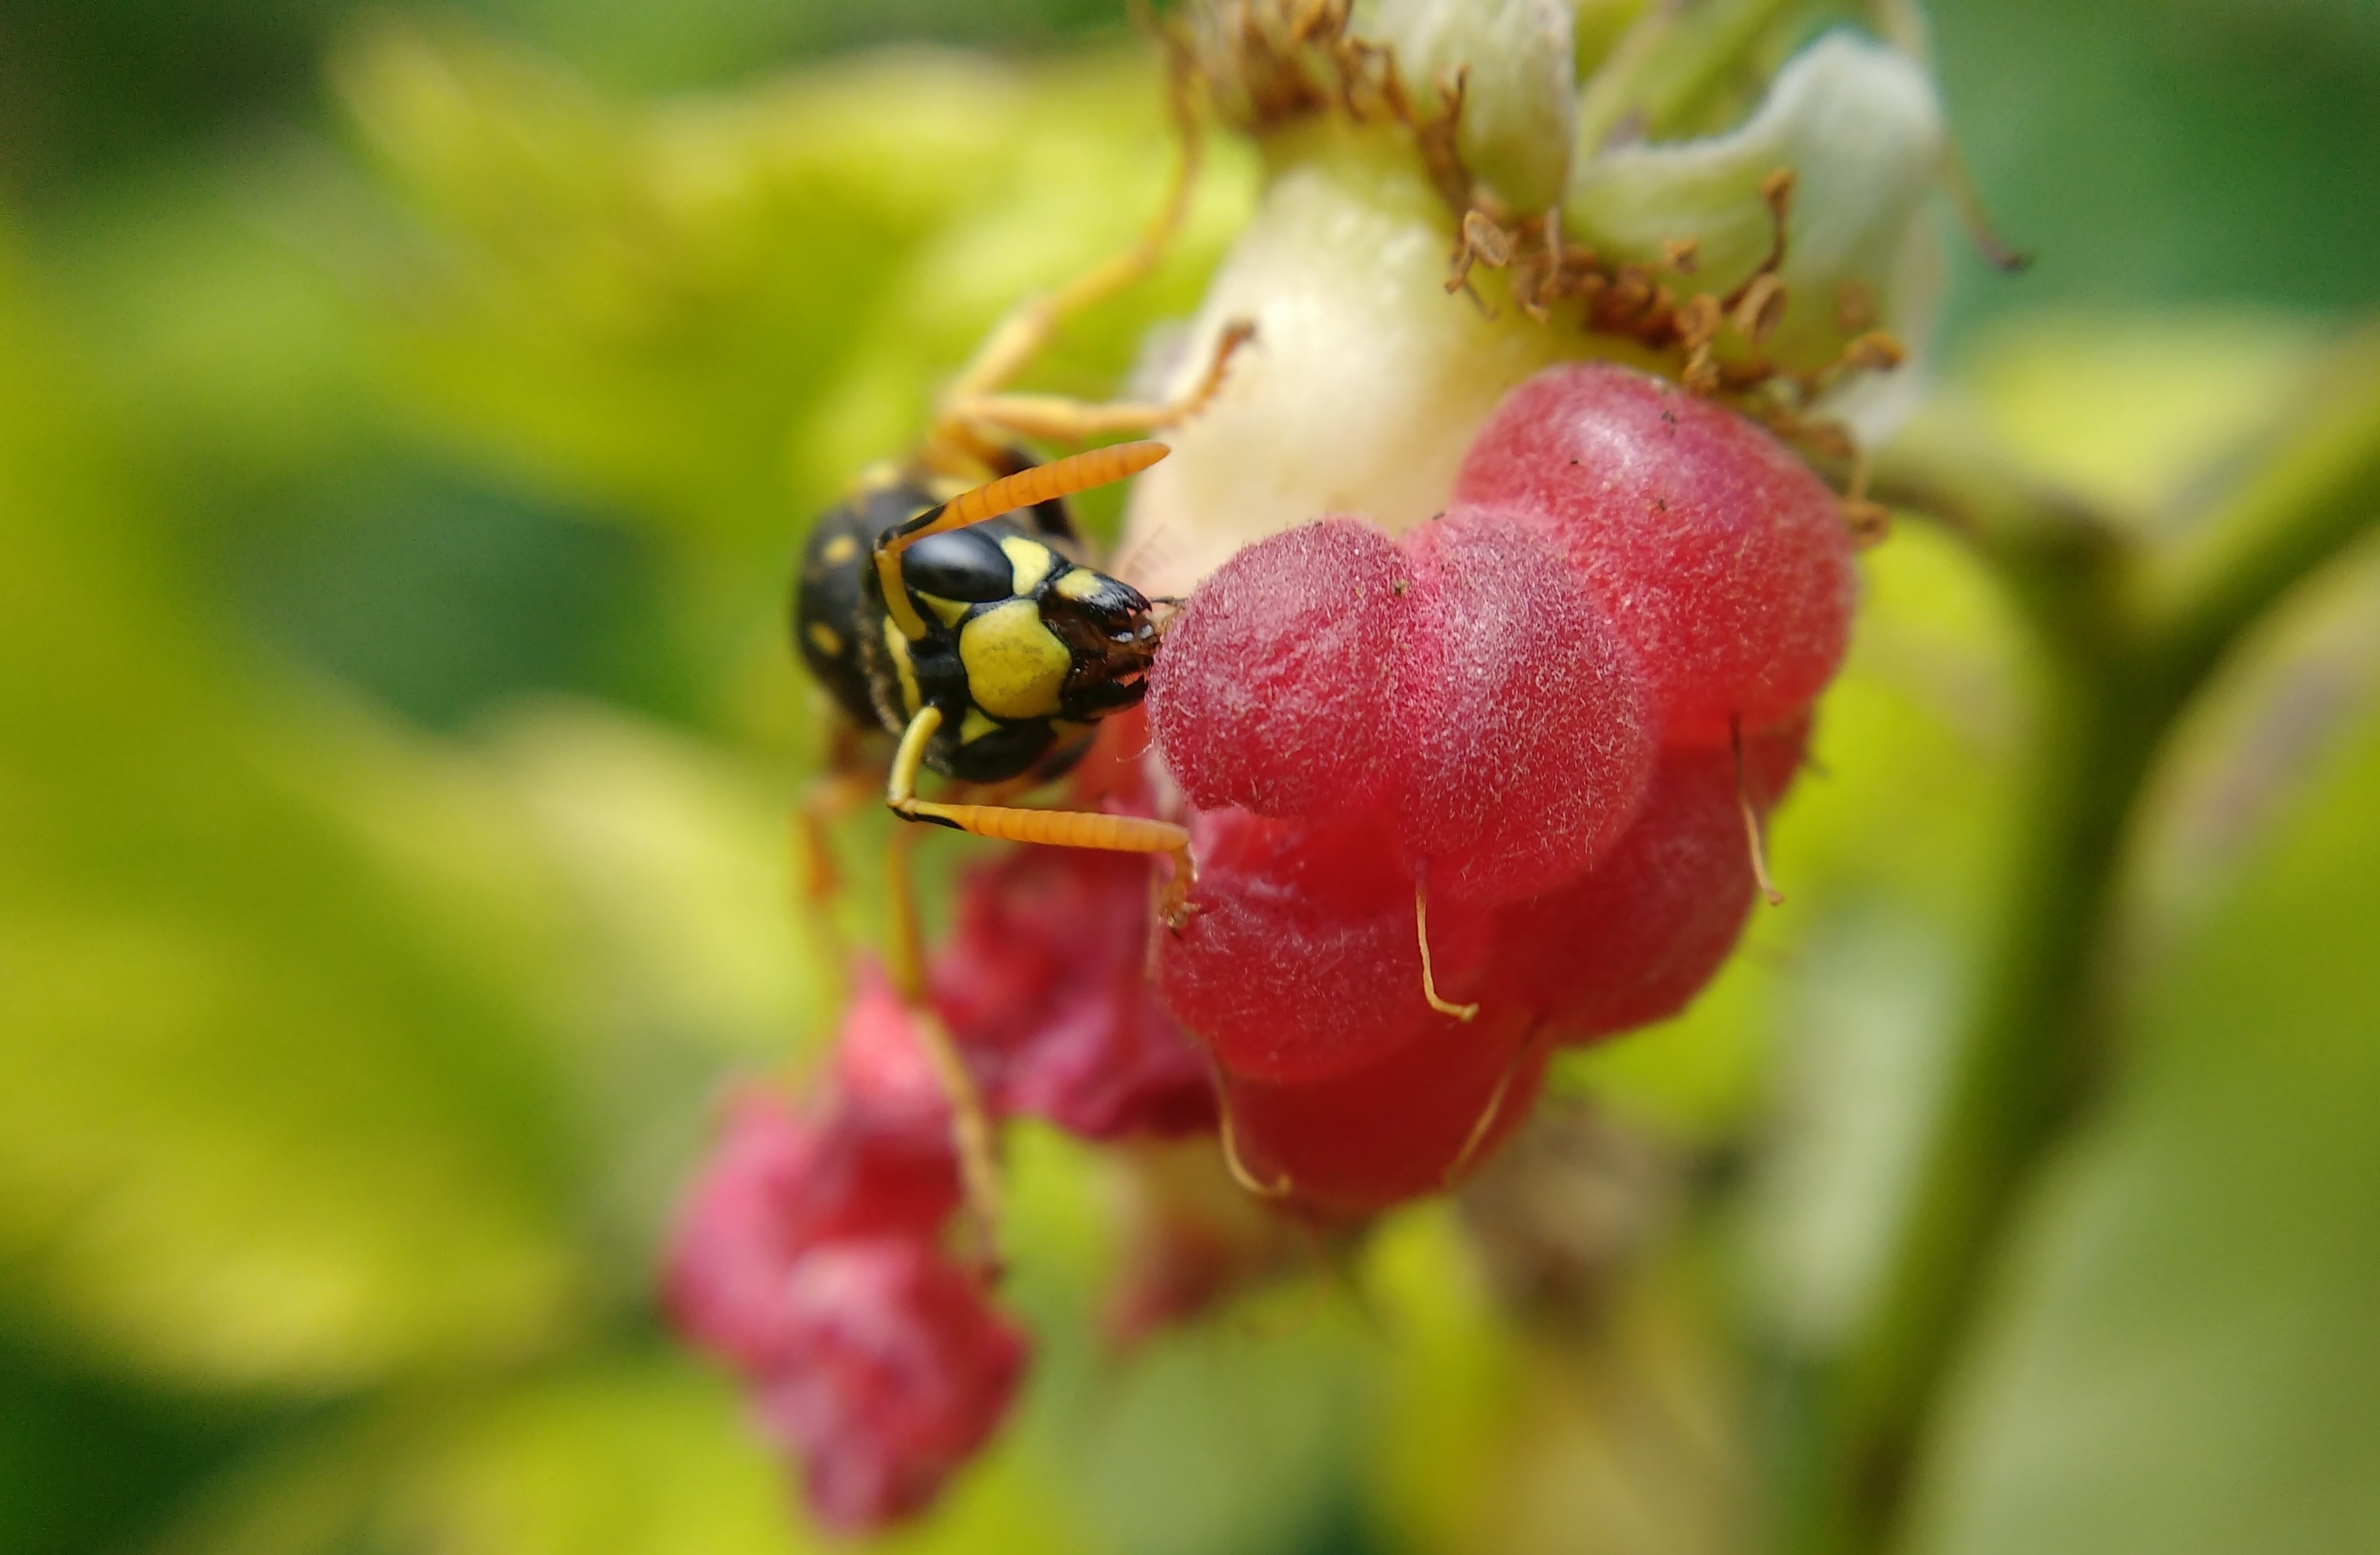
nature, branch, blossom, plant, photography, raspberry, fruit, leaf, flower, summer, produce, insect, macro, botany, garden, flora, fauna, invertebrate, close up, shrub, bee, wasp, nectar, macro photography, honey bee, wasp eating a raspberry, membrane winged insect